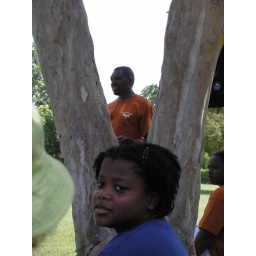
I thought it was cool to have one person behind the tree and one in front.